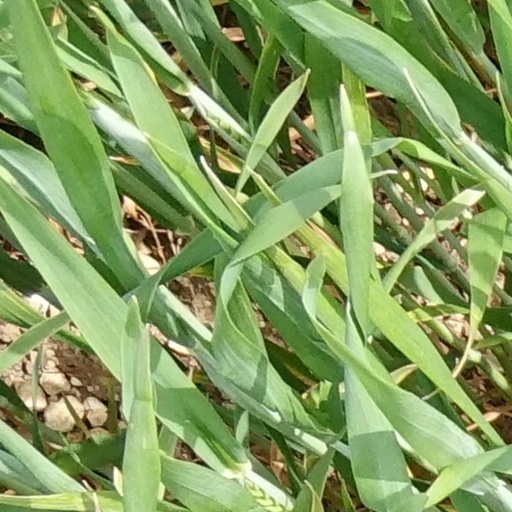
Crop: wheat